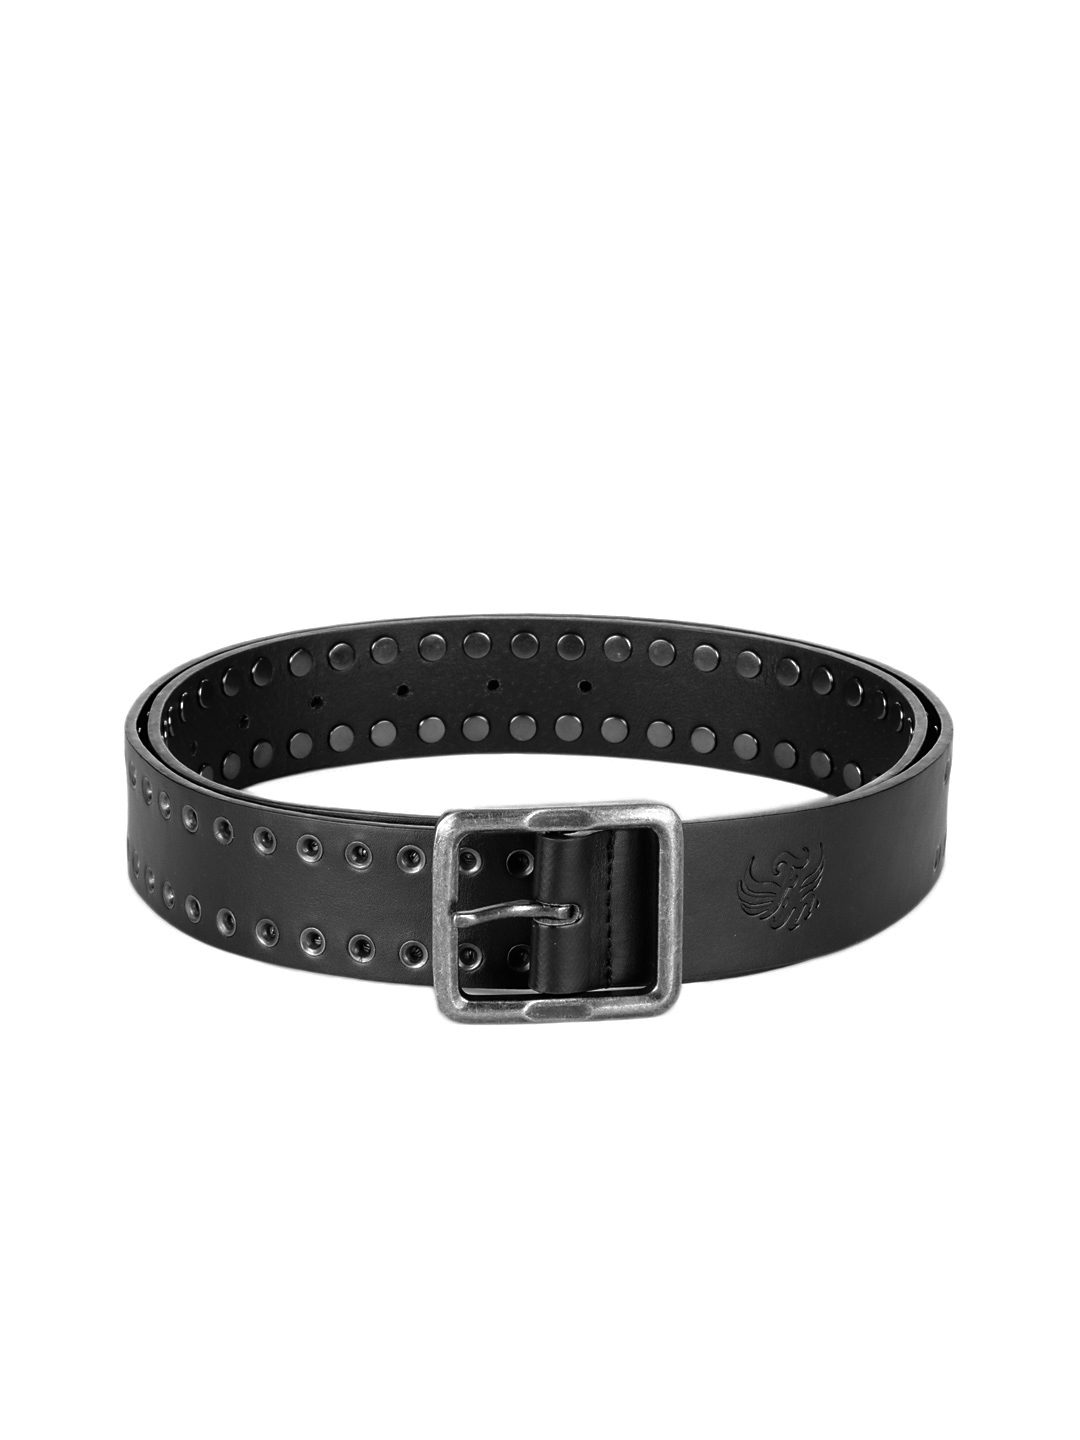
Flying Machine Men Black Belt
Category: Accessories / Belts / Belts
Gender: Men
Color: Black
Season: Winter 2015
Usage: Casual